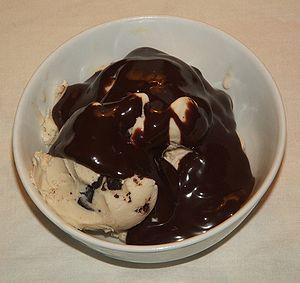
Le sirop de chocolat est un condiment aromatisé au chocolat. Il accompagne souvent les desserts, comme les crèmes glacées ou mélangé à du lait pour faire du lait chocolaté.